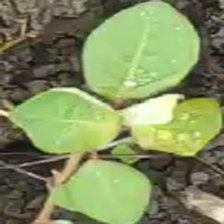
Weed species: Moti_dudhi(Euphorbia_geneculata_L)